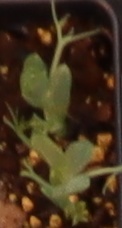
Label: Field Pea